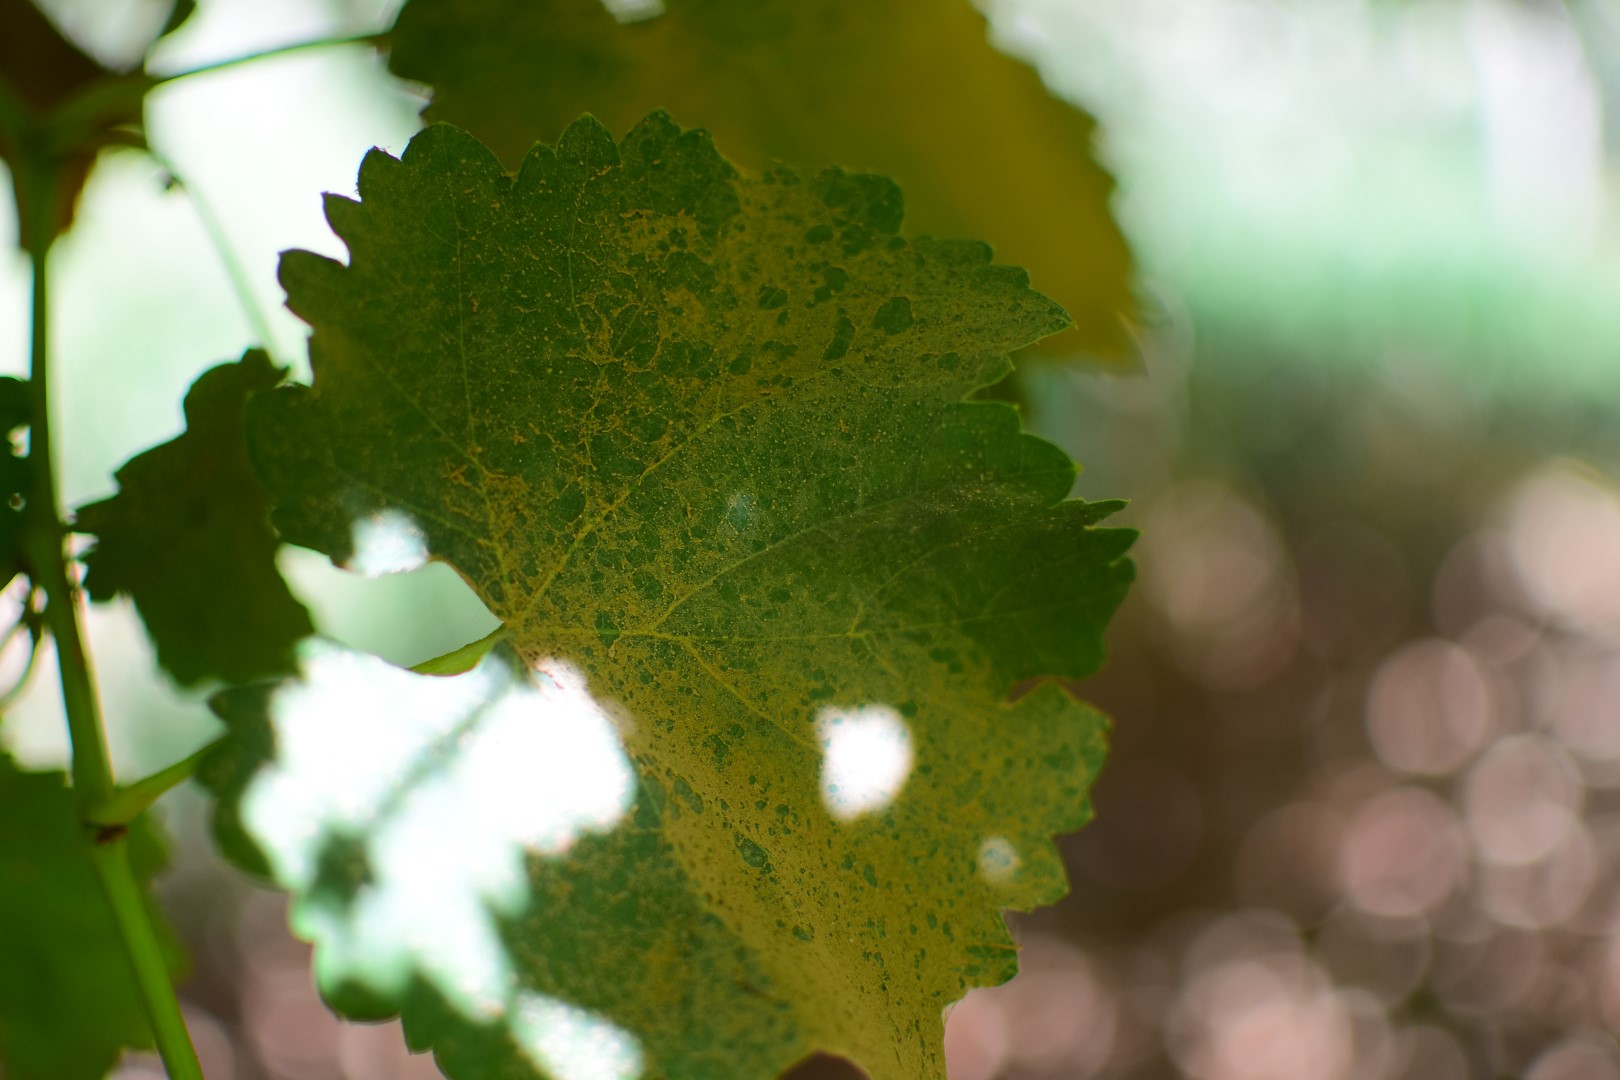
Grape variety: Frinsi